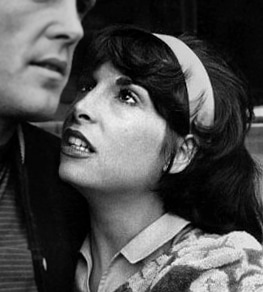
ทาเลีย ไชร์

| name = Talia Shire
| image = Talia Shire 1976 edit.JPG
| caption = ไชร์ในซีรีส์ Rich Man, Poor Man เมื่อปี 1976
| birthname = ทาเลีย โรส คอปโปลา
| location = นิวยอร์ก สหรัฐอเมริกา
| spouse = เดวิด ไชร์ (1970–1978)แจค ชวาร์ตซแมน (1980–1994)
| othername = ทาเลีย ไชร์
| occupation = นักแสดง
| yearsactive = 1968 - ปัจจุบัน
| notable role = คอนนี คอร์เลโอเนเอเดรียน เพนนินโน
| เครื่องดนตรี =
| ค่าย =
| ส่วนเกี่ยวข้อง =
| ตุ๊กตาทอง =
| สุพรรณหงส์ =
| ชมรมวิจารณ์บันเทิง =
| โทรทัศน์ทองคำ =
ทาเลีย ไชร์ () มีชื่อเดิมว่า ทาเลีย โรส คอปโปลา () นักแสดงชาวอเมริกันเชื้อสายอิตาเลียน
ทาเลีย คอปโปลา เป็นบุตรสาวของอิตาเลีย คอปโปลา (เพนนินโน) กับคาร์ไมน์ คอปโปลา นักประพันธ์และเรียบเรียงเพลง เป็นน้องสาวของฟรานซิส ฟอร์ด คอปโปลา ผู้กำกับภาพยนตร์ชื่อดัง และเป็นอาของนิโคลัส เคจ โซเฟีย คอปโปลา และโรมัน คอปโปลา เธอแต่งงานสองครั้ง กับเดวิด ไชร์ นักแต่งเพลง มีบุตรหนึ่งคน และกับแจค ชวาร์ตซแมน ผู้อำนวยการสร้างภาพยนตร์ มีบุตรสองคนเป็นนักแสดงและนักดนตรี คือ เจสัน ชวาร์ตซแมน และโรเบิร์ต ชวาร์ตซแมน Talia Shire Biography (1946–1994) และมีลูกติดของสามี คือ จอห์น ชวาร์ตซแมน ผู้กำกับภาพ และสเตฟานี ชวาร์ตซแมน
ทาเลีย ไชร์ มีผลงานแสดงที่เป็นที่รู้จัก จากบทคอนนี คอร์เลโอเน ลูกสาวคนสุดท้องของตระกูลคอร์เลโอเน ที่มีบทบาทสำคัญในภาพยนตร์ชุดเดอะก็อดฟาเธอร์ทั้งสามภาค นอกนั้นยังรับบทเป็น เอเดรียน เพนนินโน (ใช้นามสกุลเดียวกับนามสกุลเดิมของมารดา) ภรรยาของร็อกกี บัลโบ (รับบทโดยซิลเวสเตอร์ สตอลโลน) นักมวยรุ่นเฮฟวีเวทในภาพยนตร์ชุด ร็อกกี (ภาพยนตร์)|ร็อกกี 5 ภาค (ยกเว้นภาคที่หก ที่ไม่ได้ร่วมแสดงเนื่องจากปัญหาเรื่องสัญญาจากต้นสังกัด แต่ได้ใช้ภาพฟุตเตจจากการถ่ายทำภาคก่อนมาใช้)
==อ้างอิง==
==แหล่งข้อมูลอื่น==
*
หมวดหมู่:นักแสดงอเมริกัน
หมวดหมู่:ชาวอเมริกันเชื้อสายอิตาลี
หมวดหมู่:ตระกูลคอปโปลา
หมวดหมู่:บุคคลจากรัฐนิวยอร์ก